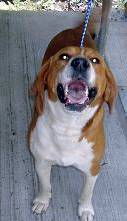
Label: dog